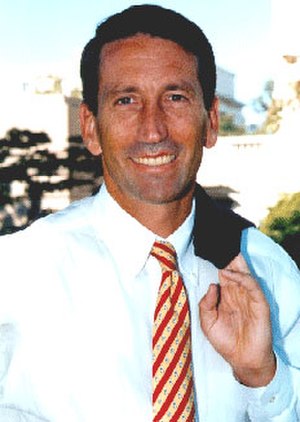
Mark Sanford
Mark Sanford
Marshall Clement "Mark" Sanford, Jr. er en amerikansk politiker for det republikanske parti. Han var den 115. guvernør i delstaten South Carolina i perioden 2003 til 2011. Sanford var tidligere medlem af det føderale Repræsentanternes hus.